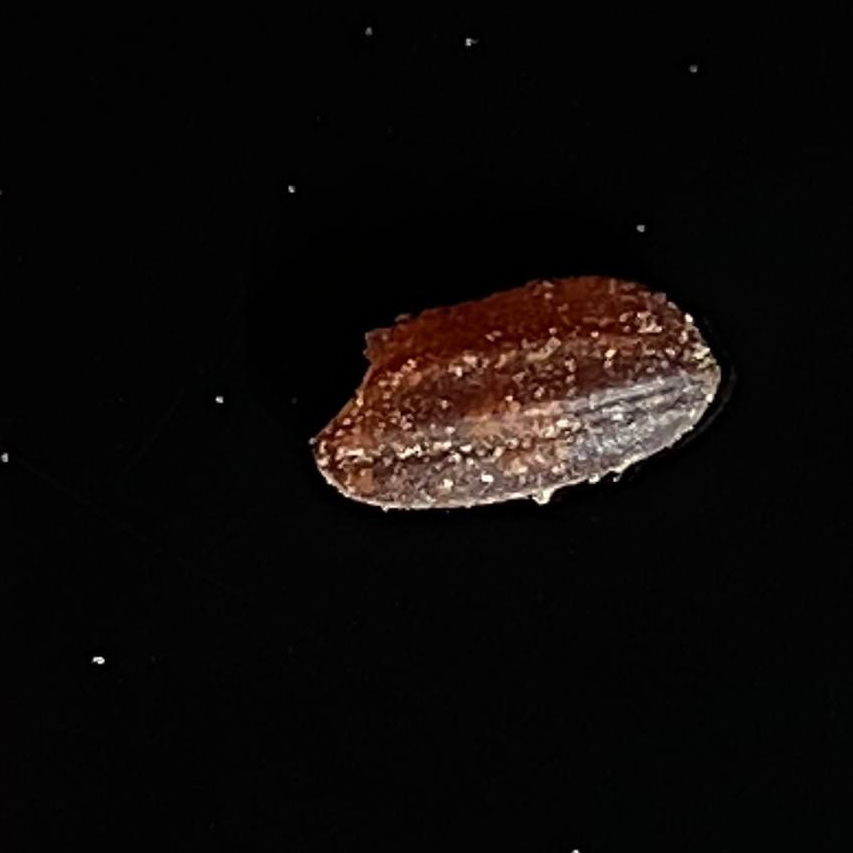
Rice variety: Lal_Aush